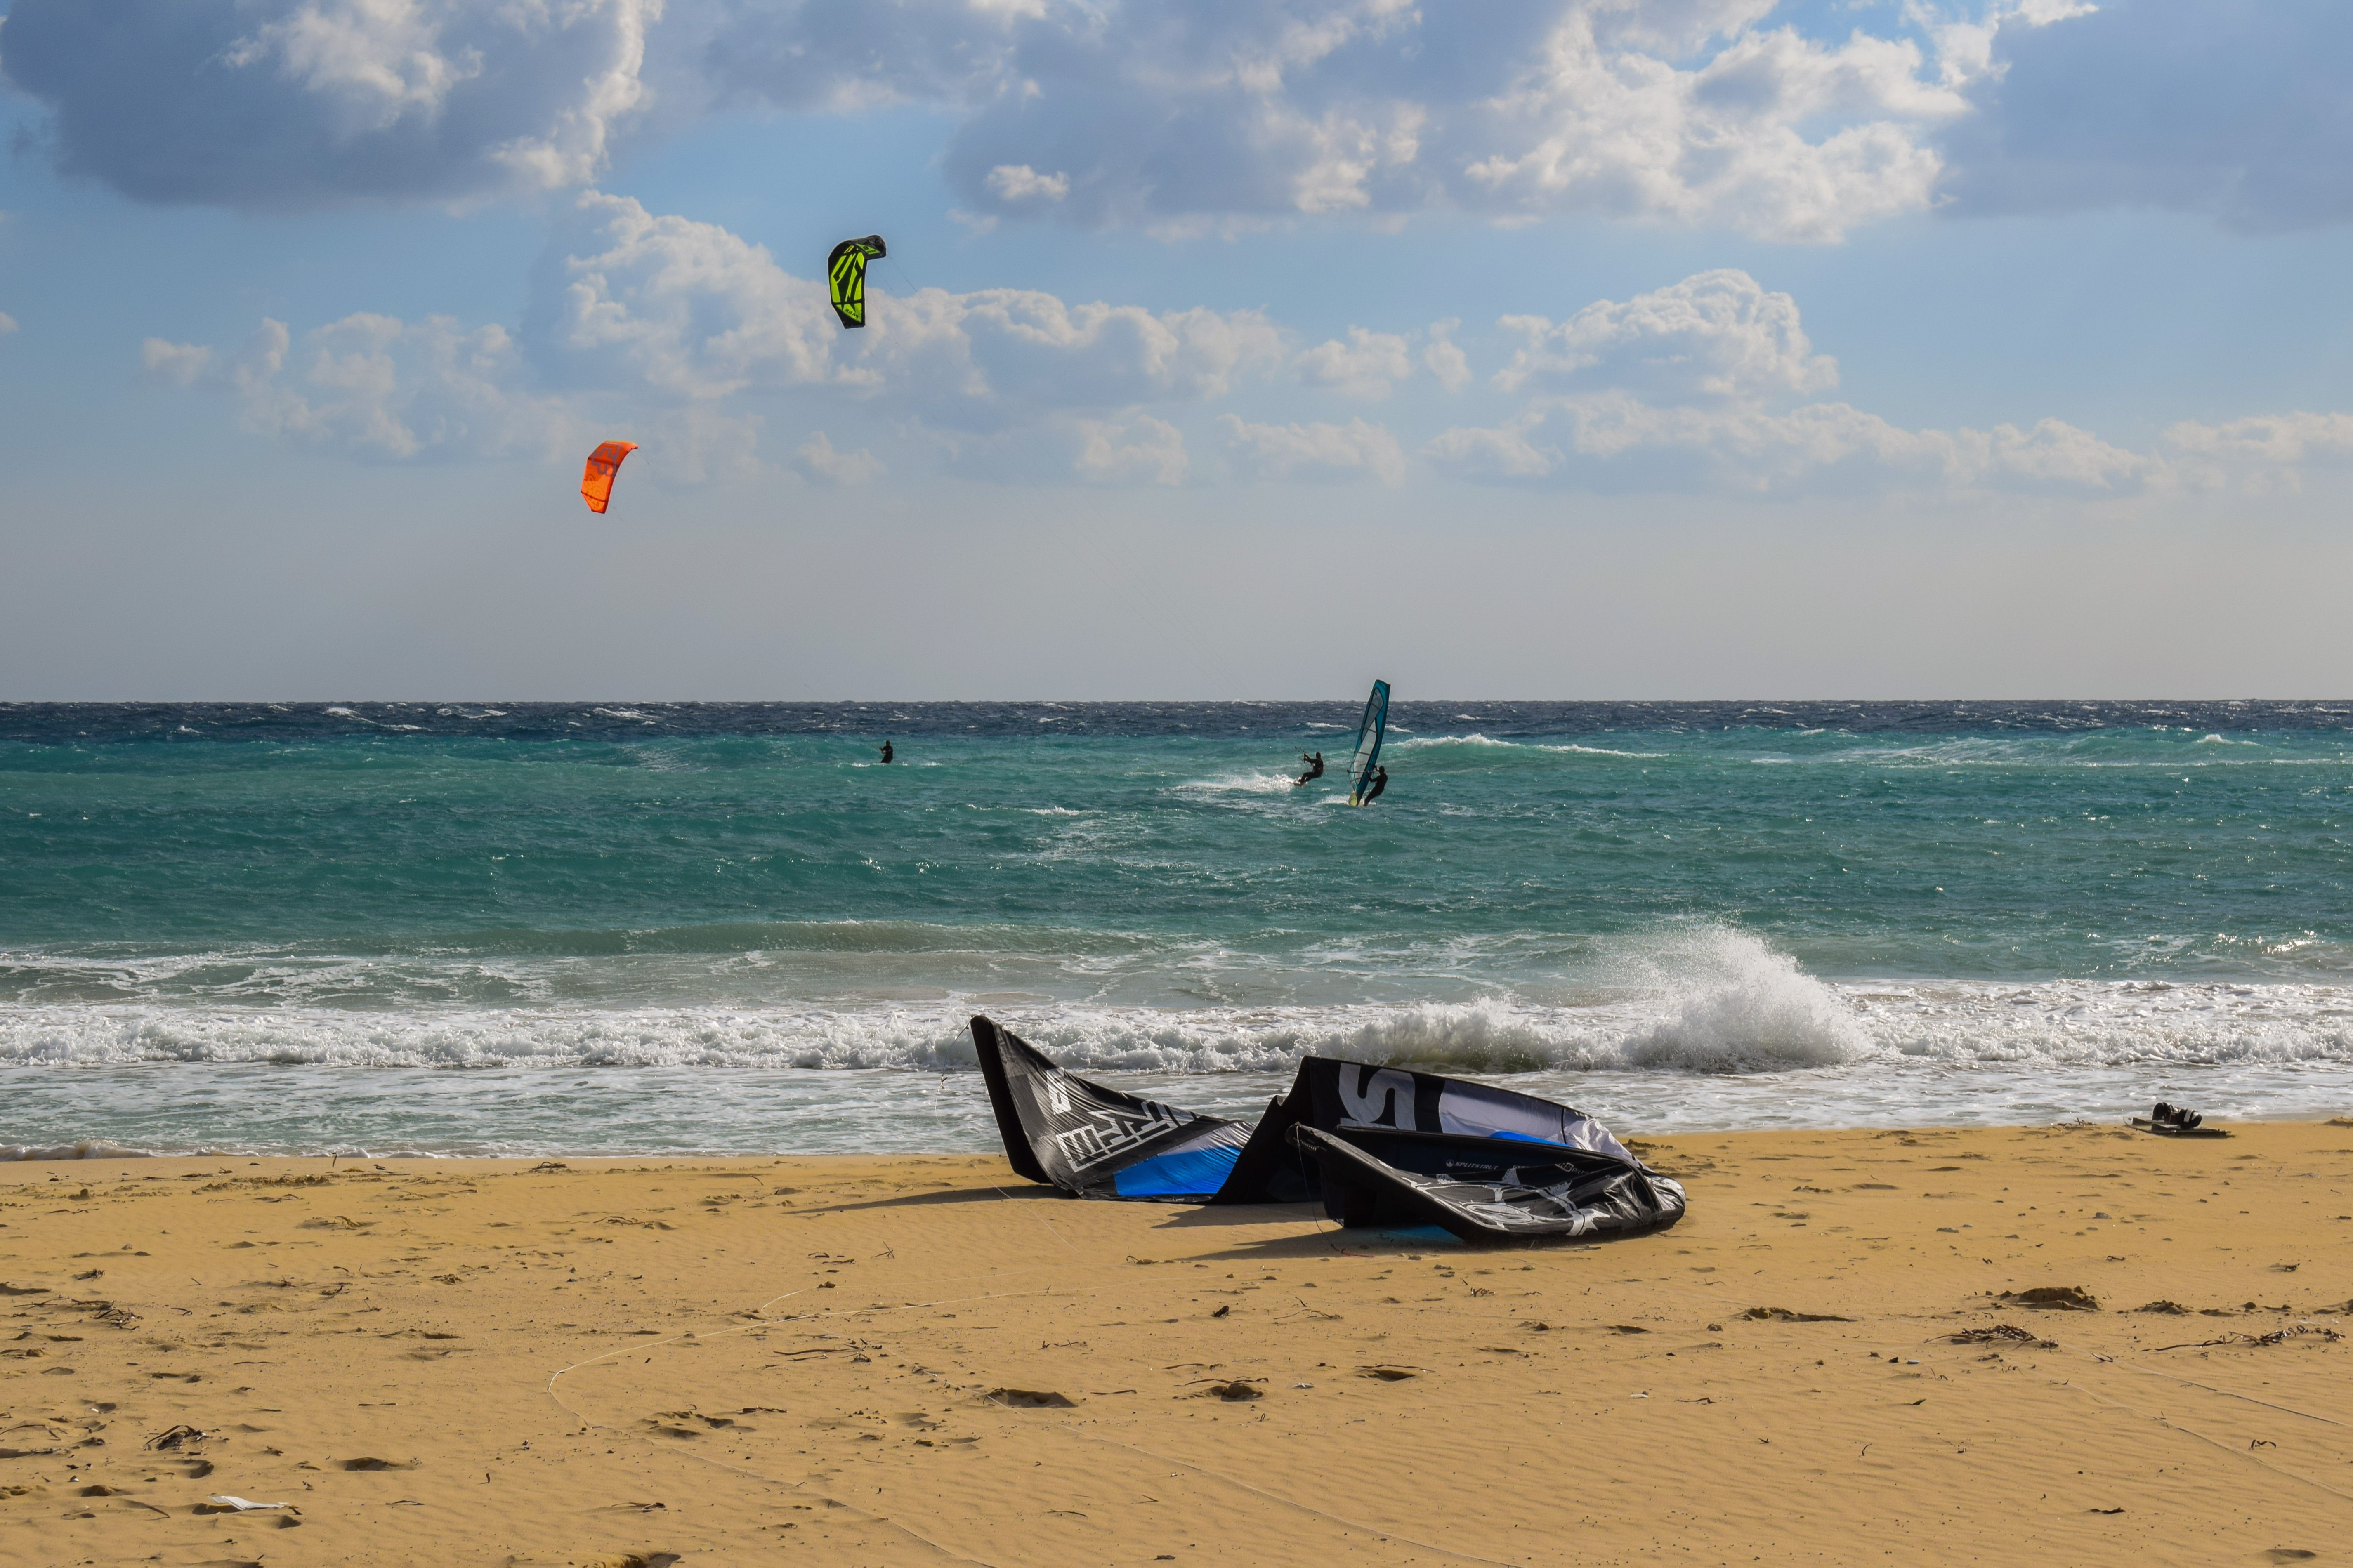
beach, sea, coast, sand, ocean, sport, shore, wave, adventure, wind, recreation, surfing, surfboard, freedom, extreme, toy, body of water, activity, sports, windsurfing, kitesurfing, cyprus, adrenaline, ayia napa, water sport, kite surfing, windsports, wind wave, boardsport, surfing equipment and supplies, kite sports, surface water sports, individual sports, kite boarding